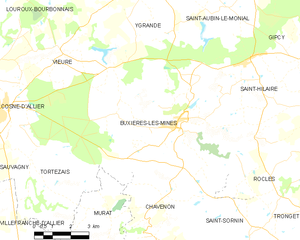
Carte des communes françaises: Buxières-les-Mines